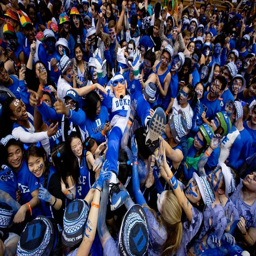
this seems to be a common thing for the mascot , especially after a big win in person .